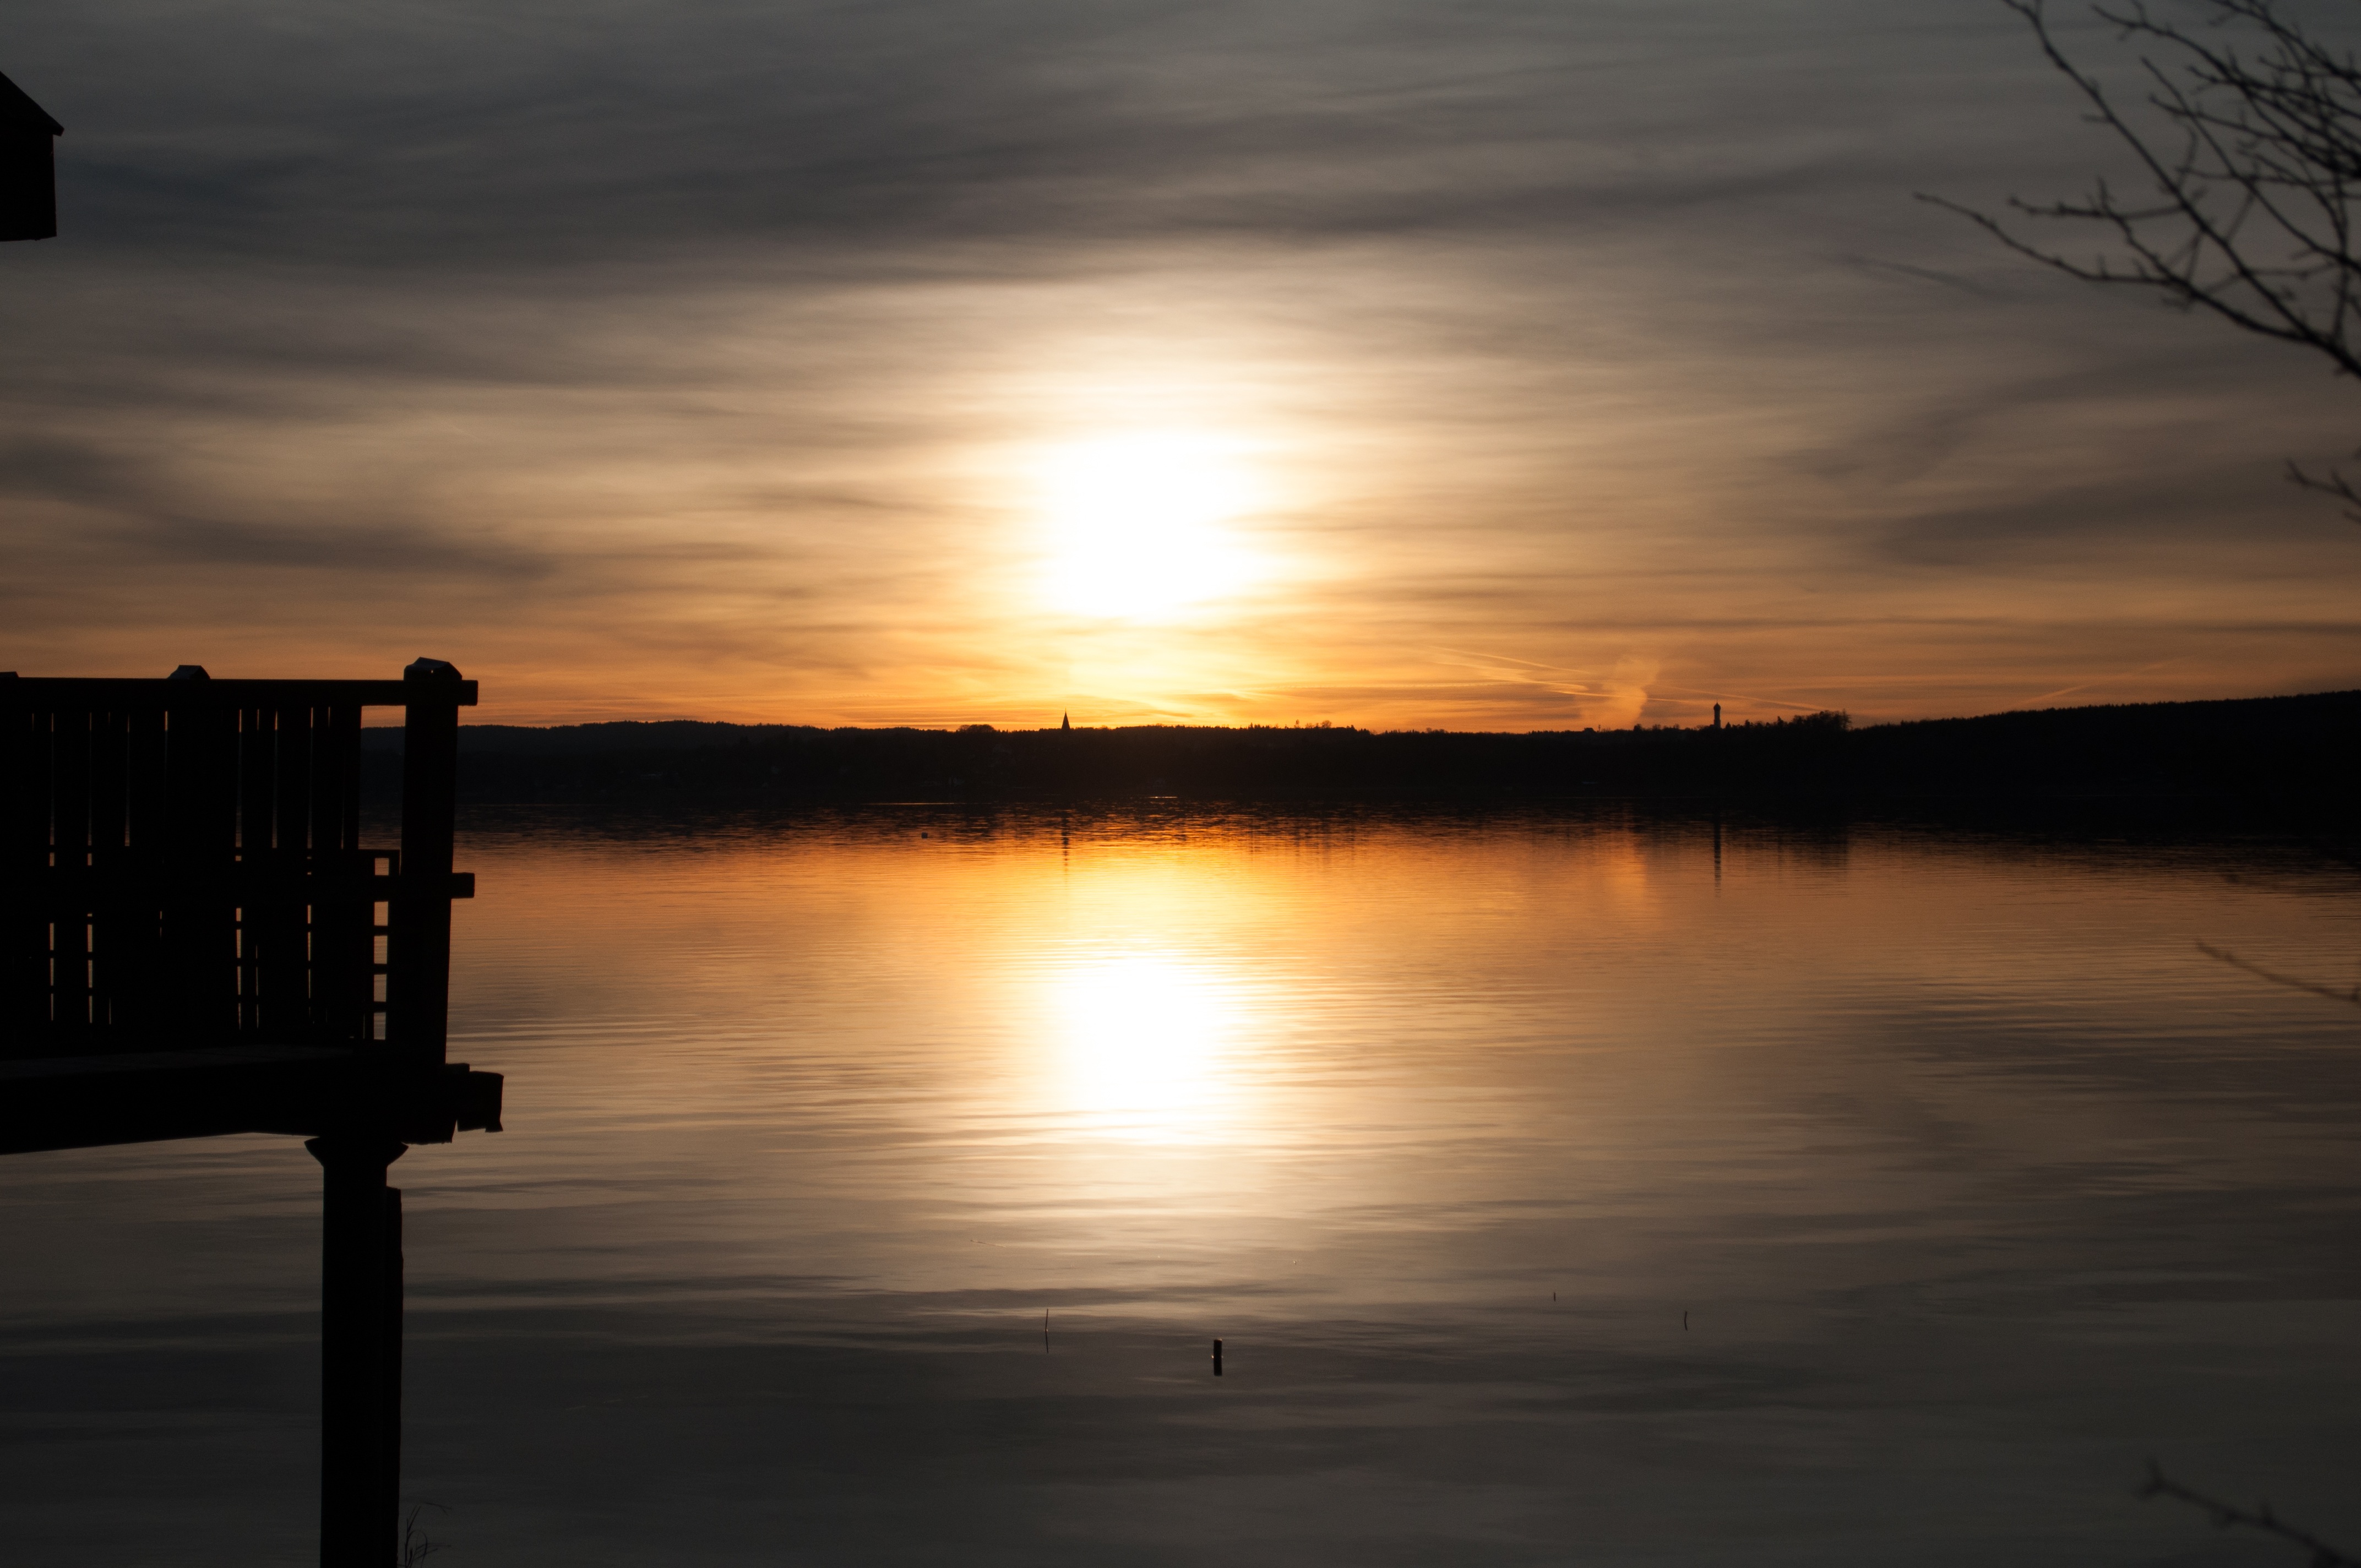
landscape, sea, water, nature, horizon, cloud, sky, sun, sunrise, sunset, sunlight, morning, lake, dawn, dusk, web, evening, reflection, germany, serenity, still, bavaria, mirroring, afterglow, ammersee, ammersee bayern